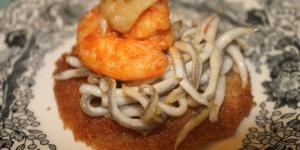
canape de palometa y gualas al ajillo